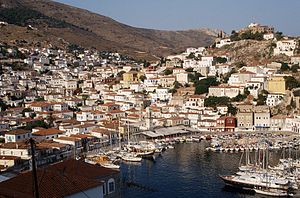
Hydra (ø)
Hydra by.
Hydra er lille græsk klippe-ø, der ligger i De Saroniske Øer tæt på Athen.